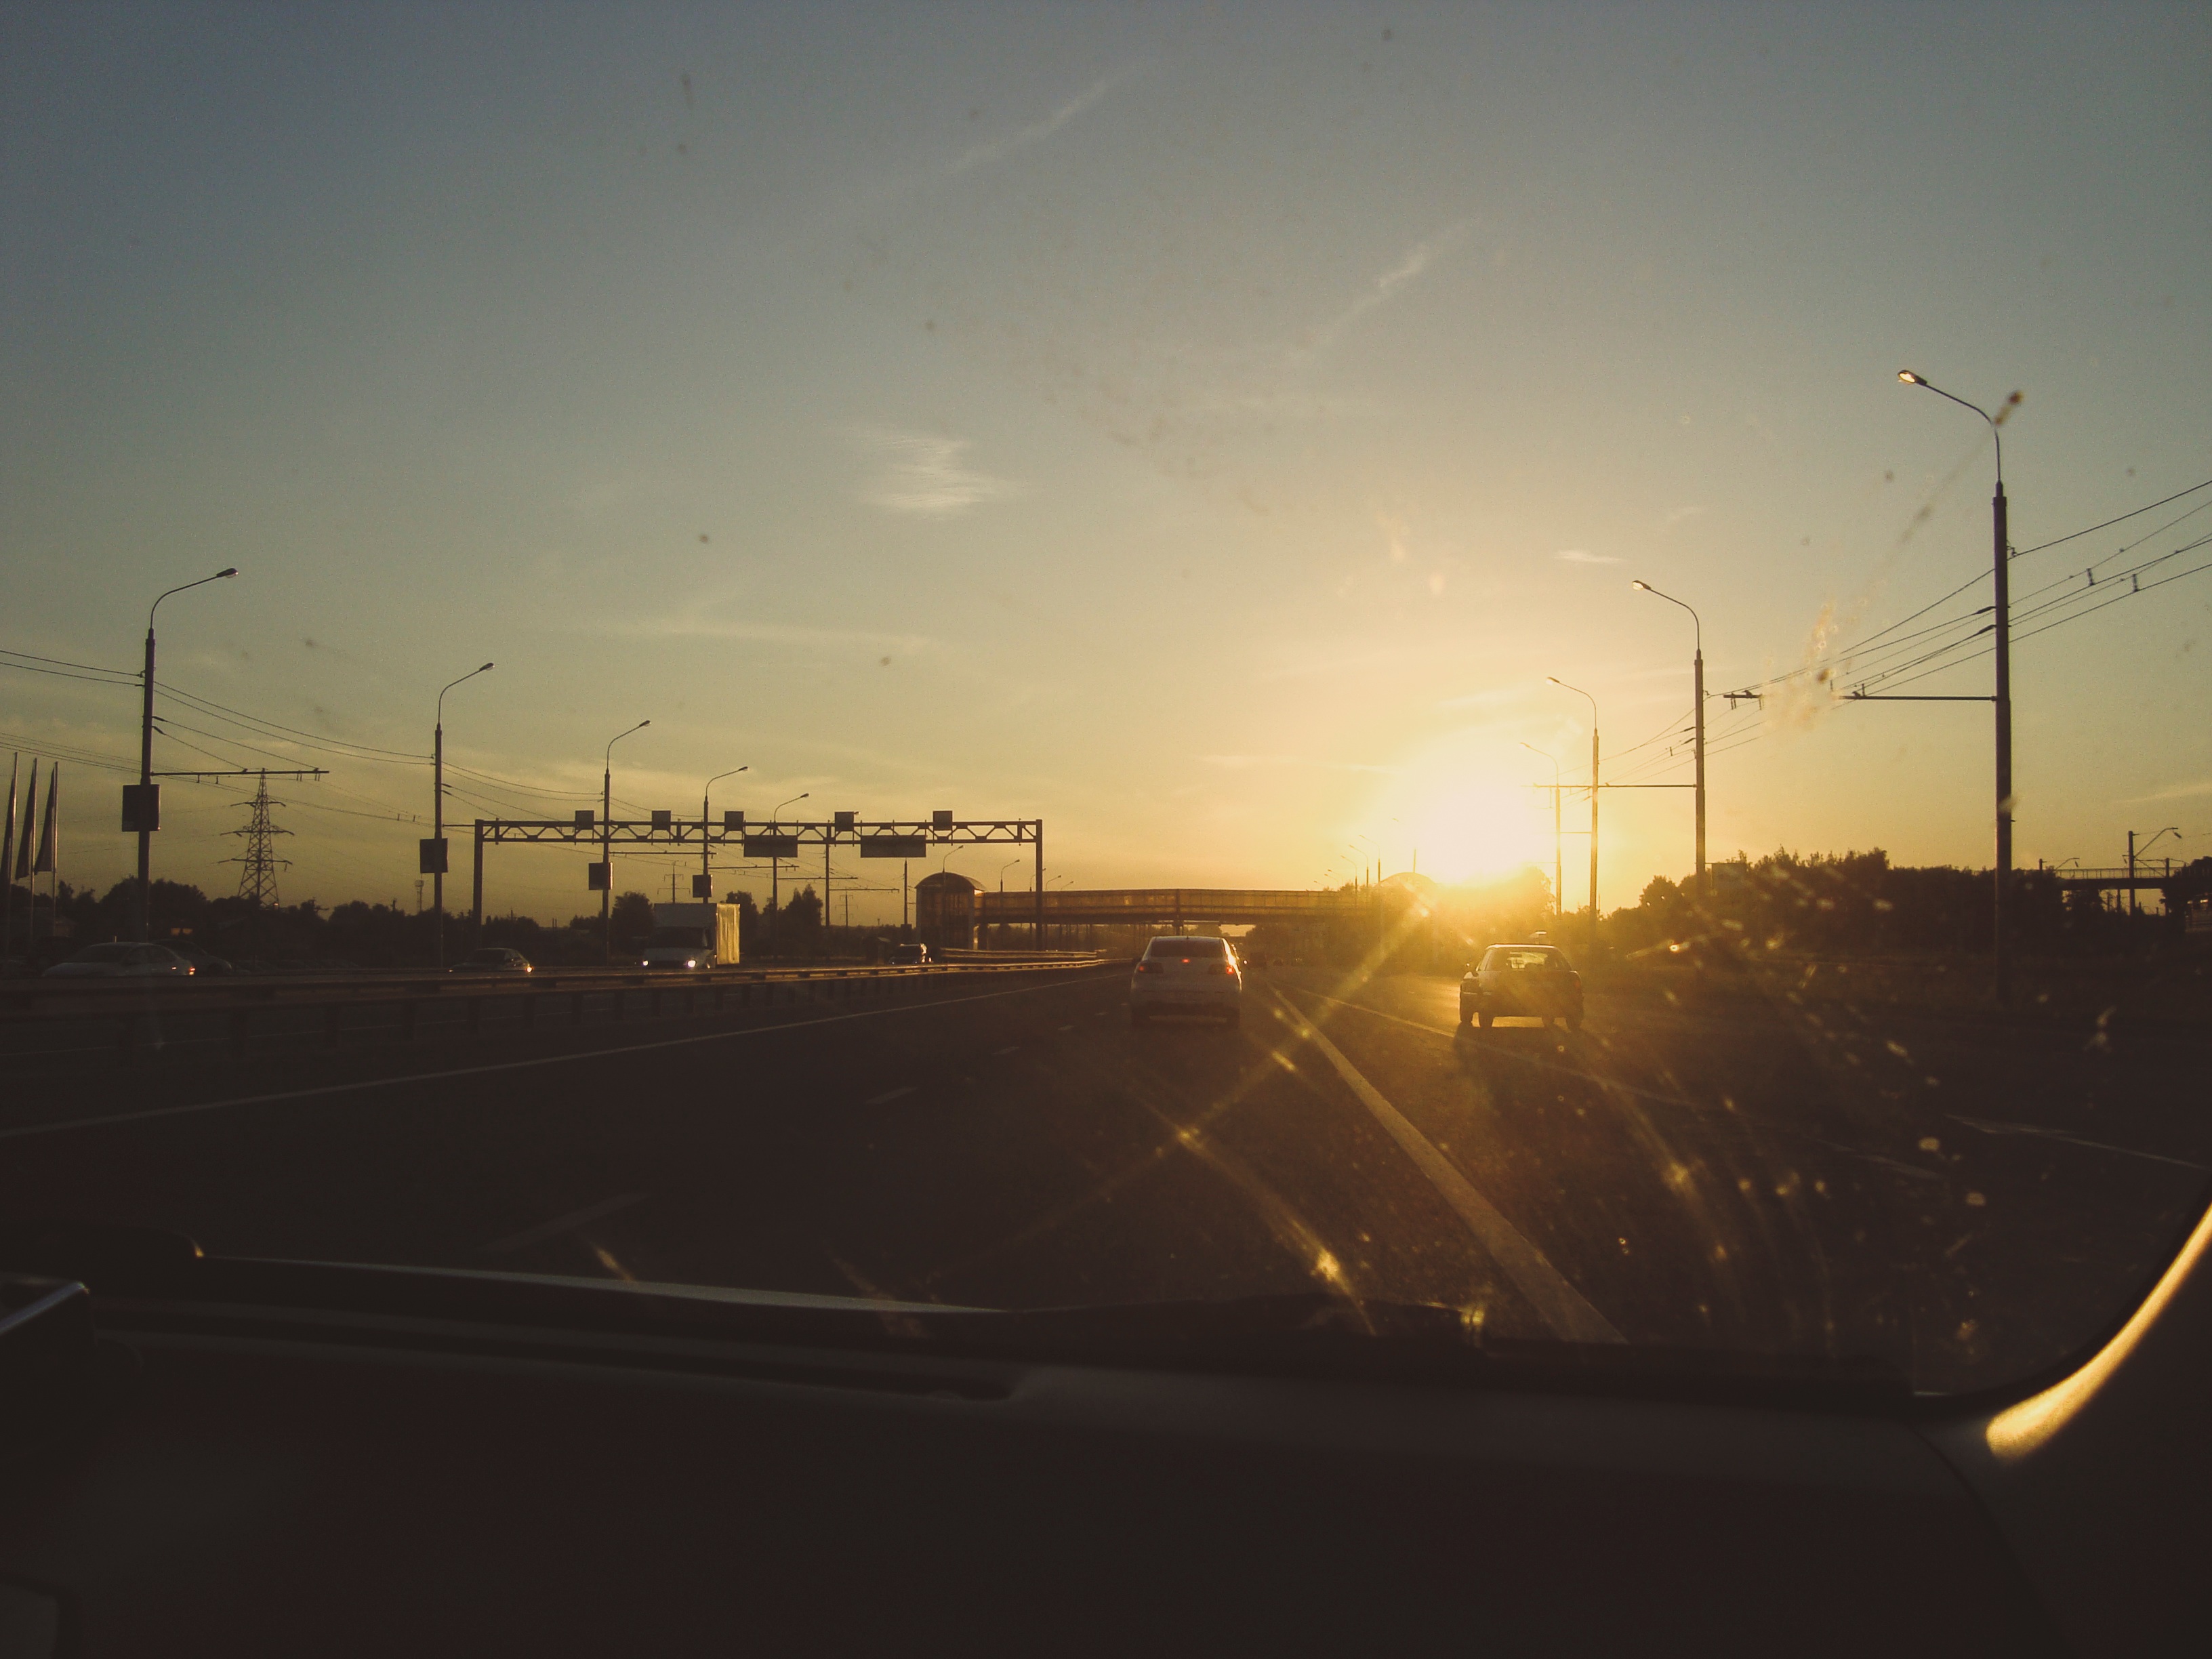
horizon, light, sky, sun, sunrise, sunset, sunlight, morning, dawn, dusk, evening, line, infrastructure, shape, atmospheric phenomenon